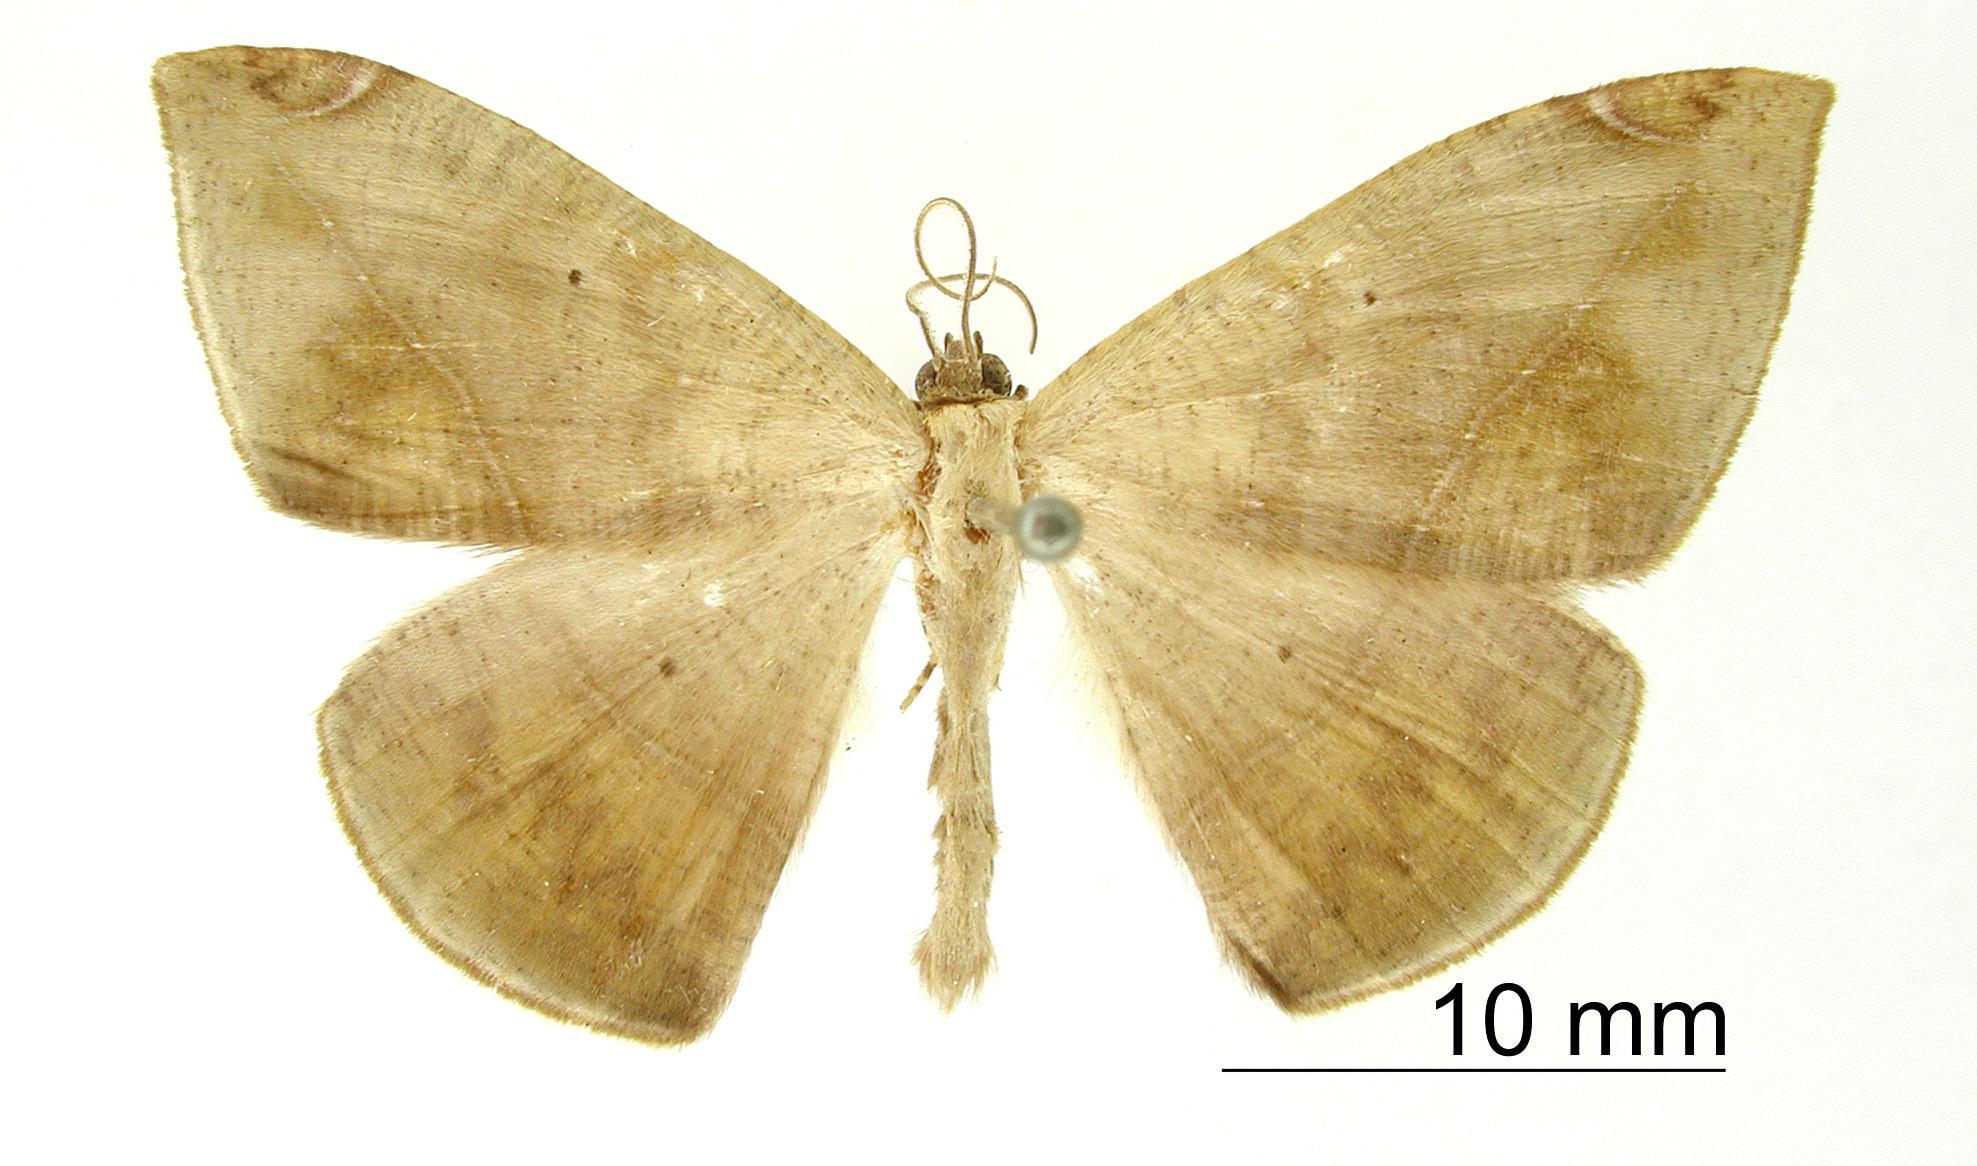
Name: Microgonia foedaria
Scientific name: Microgonia foedaria Warren, 1906
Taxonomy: Animalia, Arthropoda, Insecta, Lepidoptera, Geometridae, Ennominae
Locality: Peru